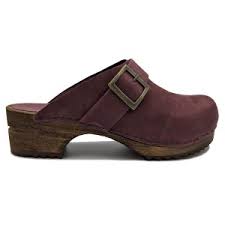
Label: Clog